Dhunge dhara

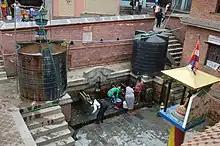
Narayan Hiti in Patan with storage tanks

Manga Hiti at Mangal Bazar in Patan is considered to be the oldest working dhunge dhara on record. It was built in 570 AD. In the case of the Hadi Gaun hiti and Manga Hiti, the dates were engraved on a stone within the hiti. Gradually more hitis started to appear elsewhere in Kathmandu Valley.